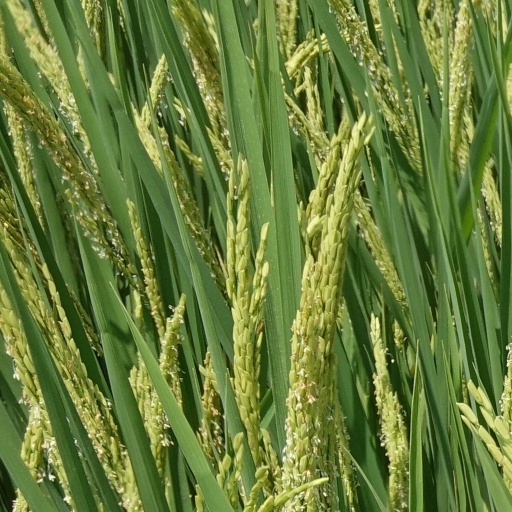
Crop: rice